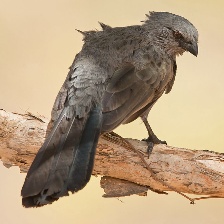
Species: APOSTLEBIRD
Scientific name: STRUTHIDEA CINEREA